Woman

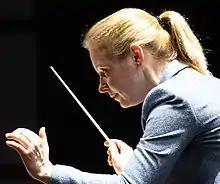
Women musicians may sing, write music, play instruments, conduct orchestras, teach music, and more.

Single-sex education has traditionally been dominant and is still highly relevant. Universal education, meaning state-provided primary and secondary education independent of gender, is not yet a global norm, even if it is assumed in most developed countries. In some Western countries, women have surpassed men at many levels of education. For example, in the United States in 2005/2006, women earned 62% of associate degrees, 58% of bachelor's degrees, 60% of master's degrees, and 50% of doctorates.